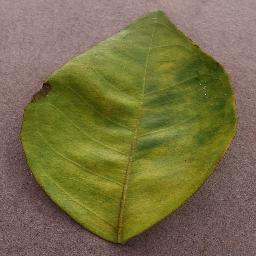
Label: Orange___Haunglongbing_(Citrus_greening)